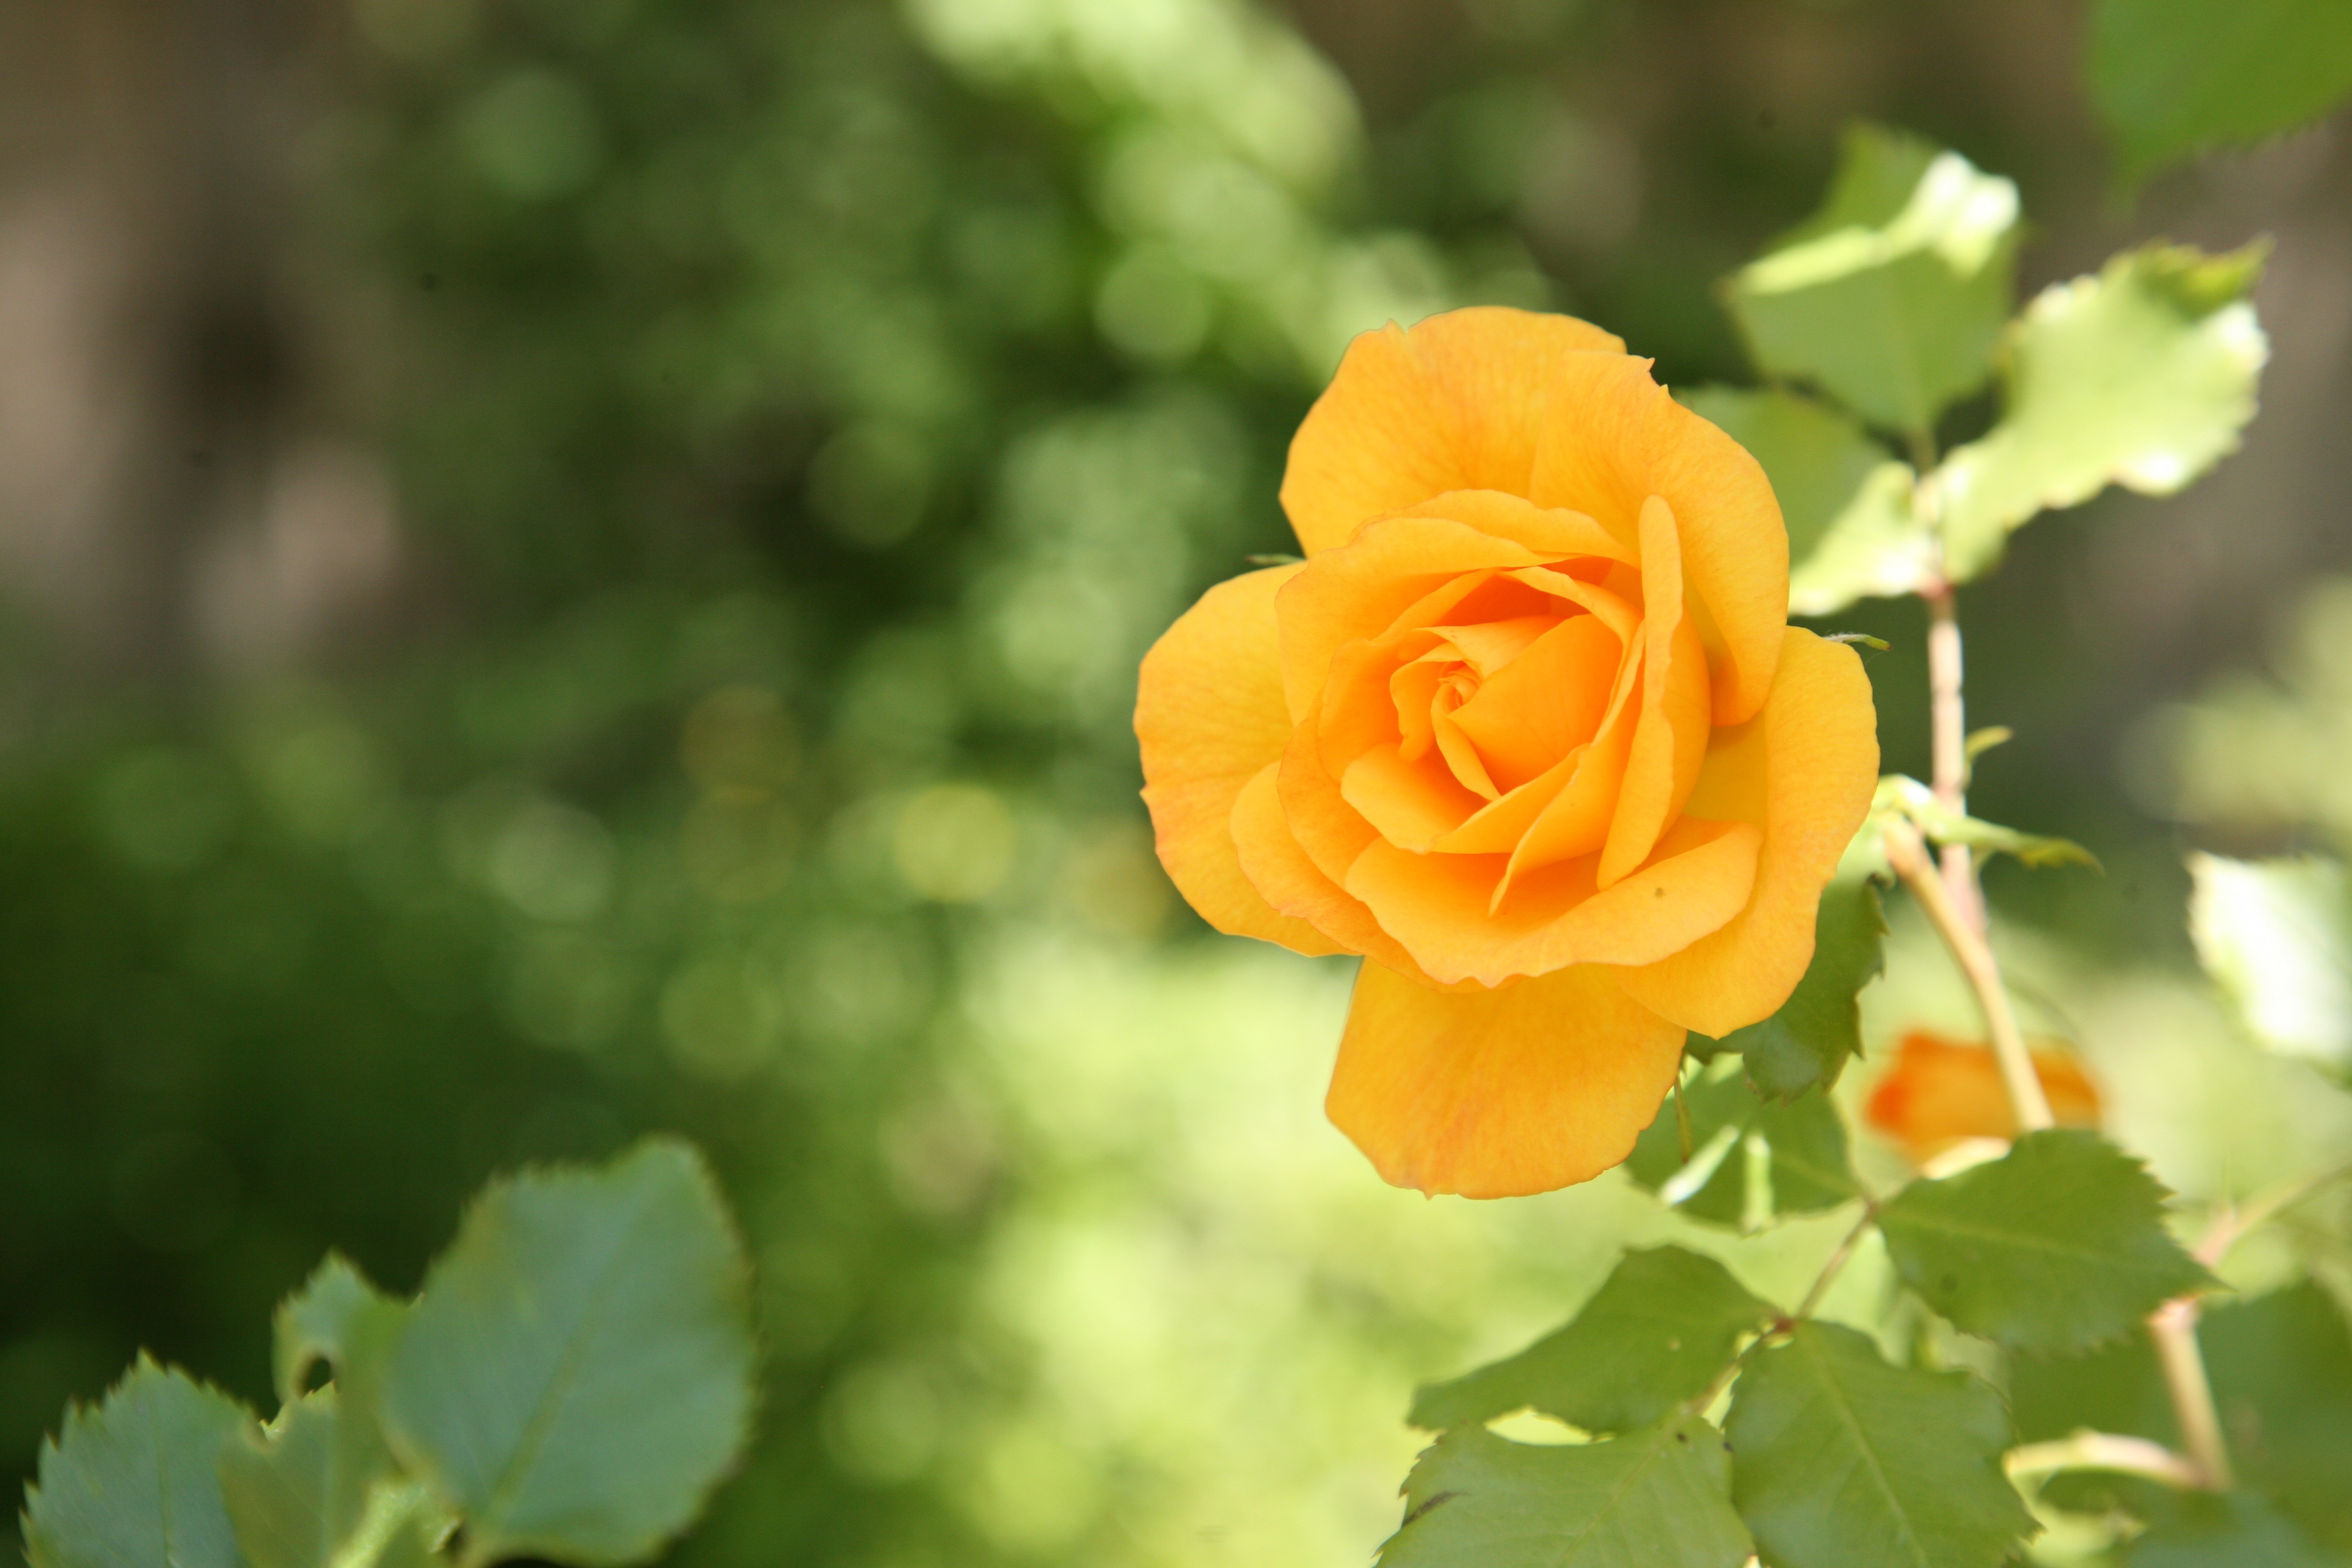
landscape, nature, plant, flower, petal, rose, spring, yellow, garden, flora, plants, yellow flower, flowers, macro photography, flowering plant, garden roses, rose family, plant stem, land plant, rose order, austrian briar